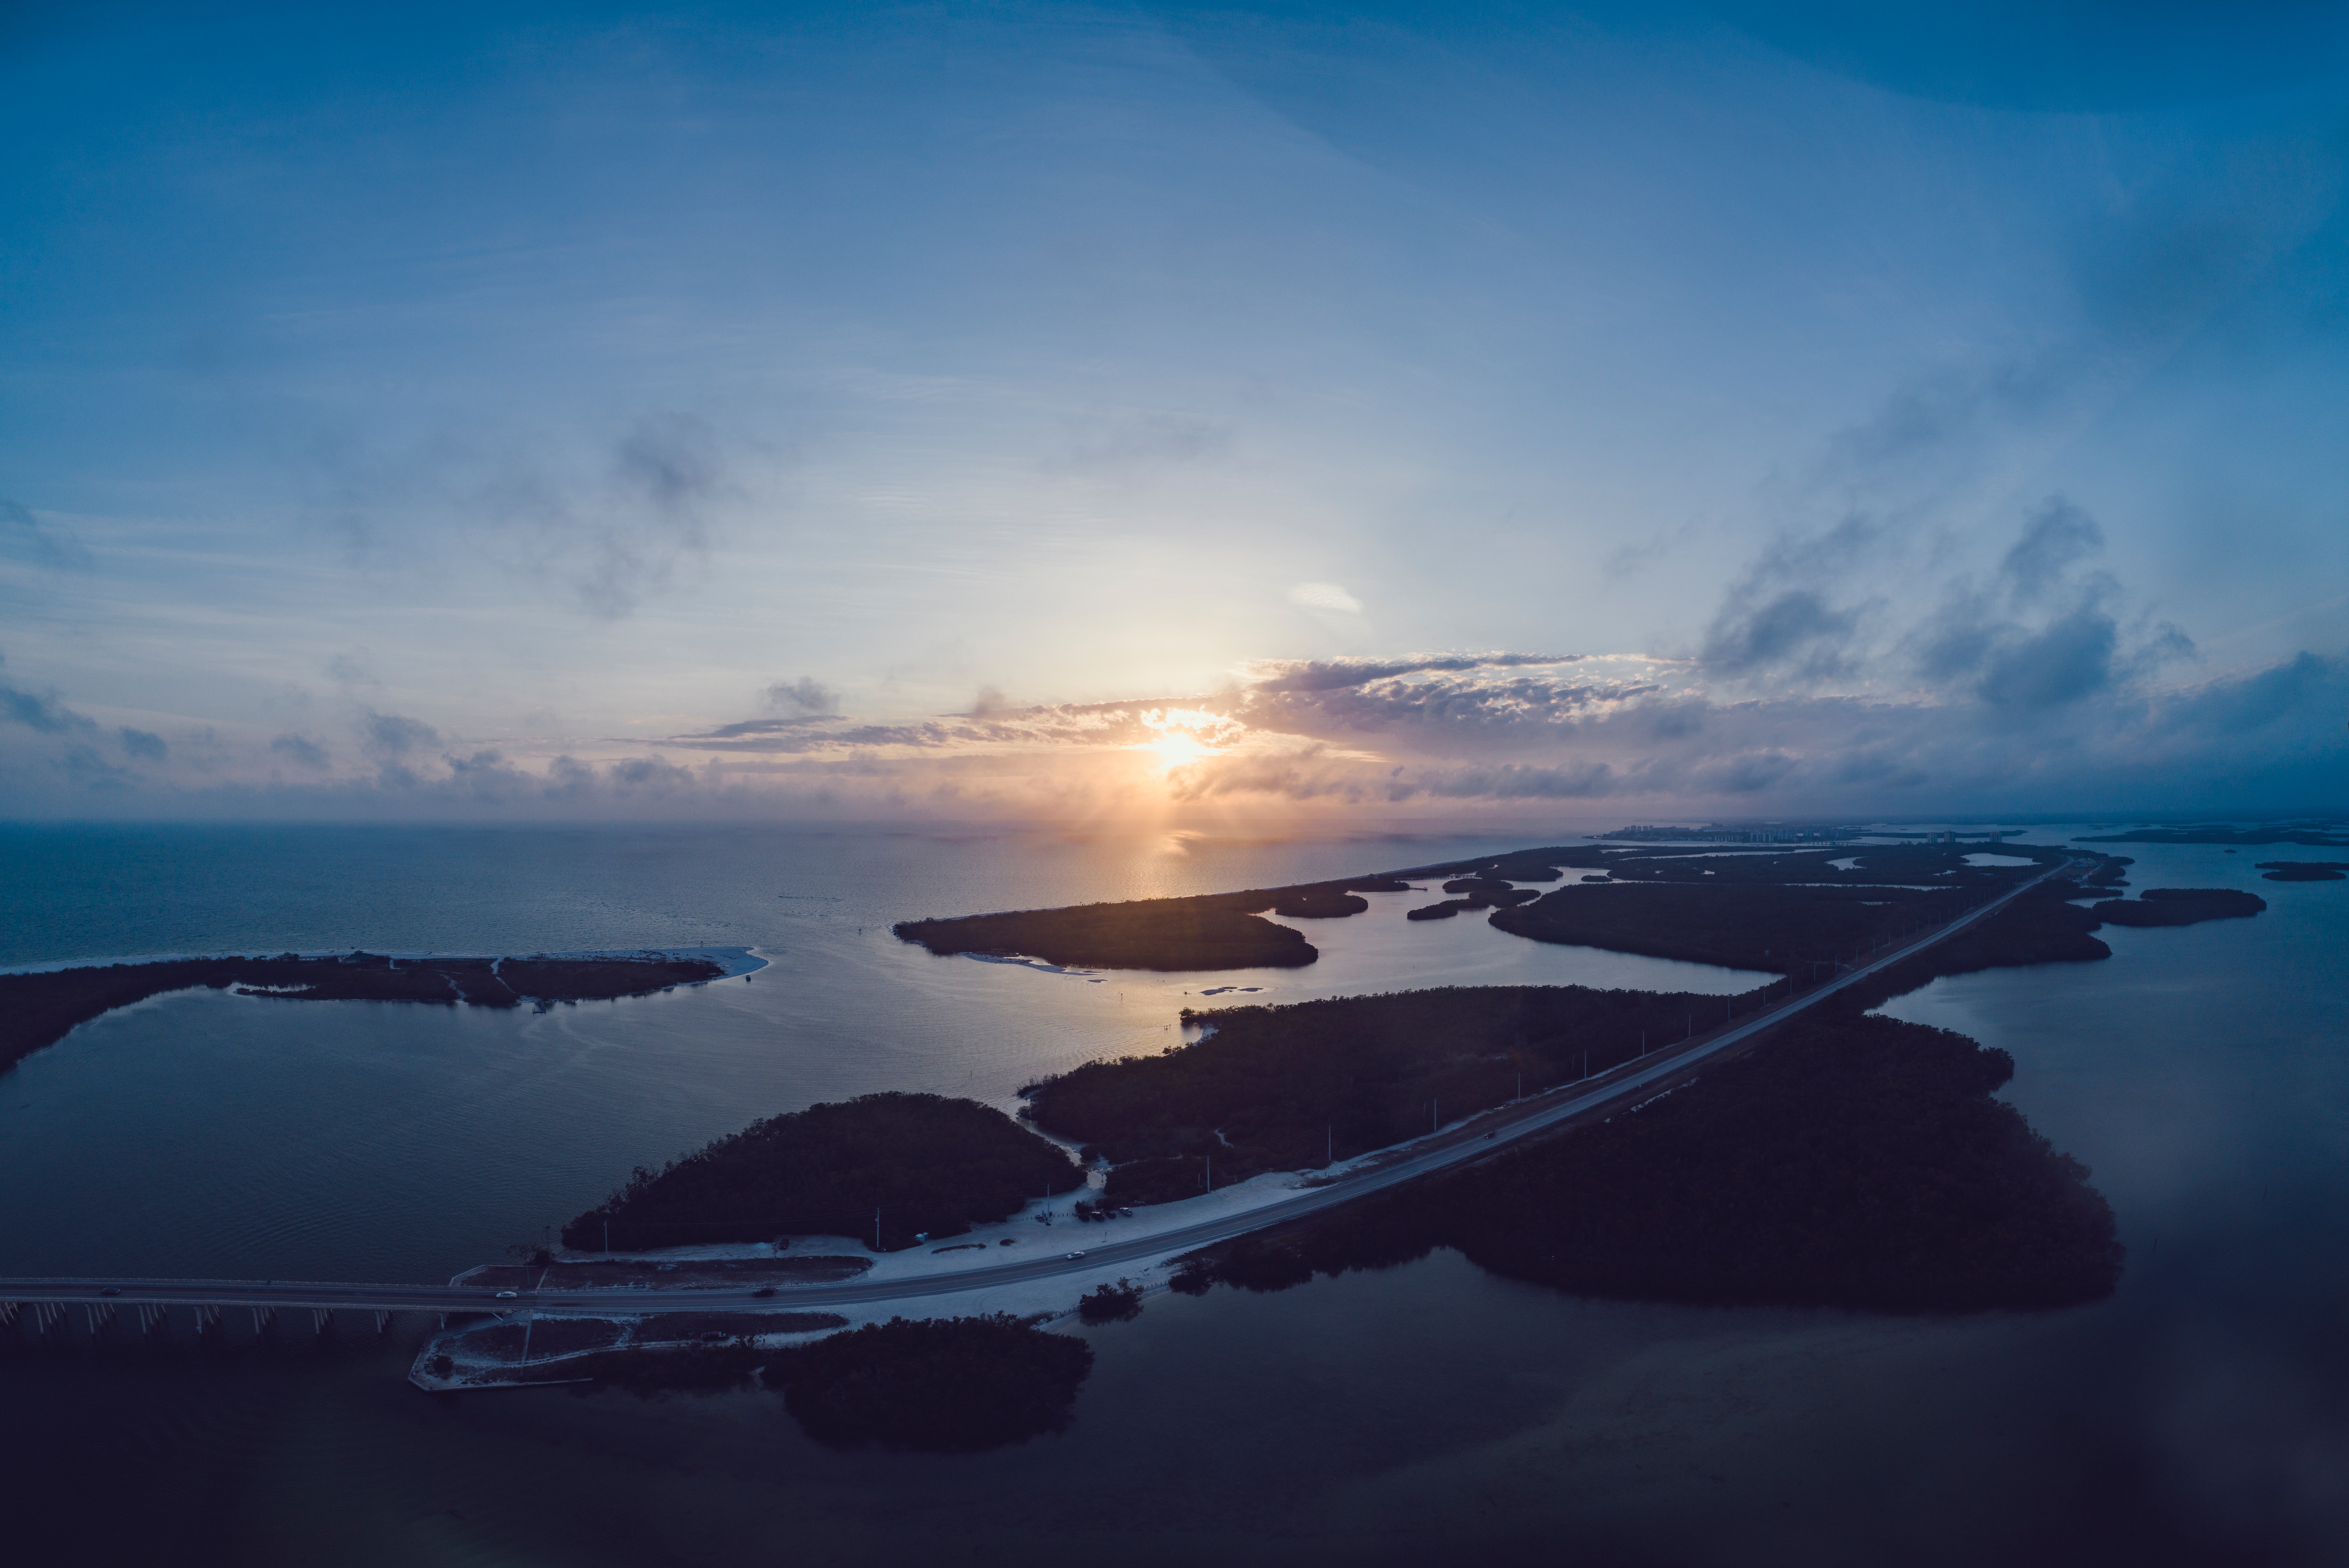
sky, blue, sea, water, horizon, ocean, cloud, coast, dusk, morning, water resources, coastal and oceanic landforms, reflection, calm, evening, sound, sunset, shore, island, sunrise, headland, landscape, photography, inlet, dawn, vacation, tropics, beach, bay, archipelago, afterglow